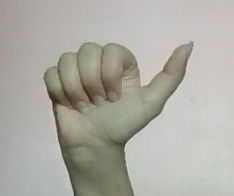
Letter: dhad